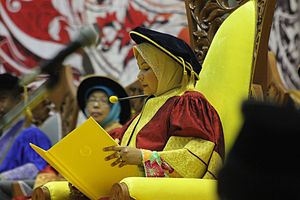
Dronning / Eks-dronninger
Dronning er en titel, der tilfalder en konges hustru eller en kvindelig monark.